Zoeken naar Eileen (film)

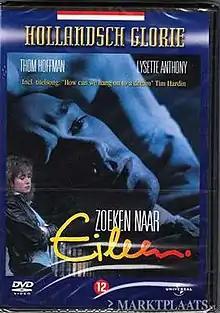
Theatrical release poster

Zoeken naar Eileen is a 1987 Dutch film directed by Rudolf van den Berg. The international title of the film is Looking for Eileen, and is based on the book Zoeken naar Eileen W., written by Leon de Winter.